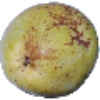
Label: pear_williams